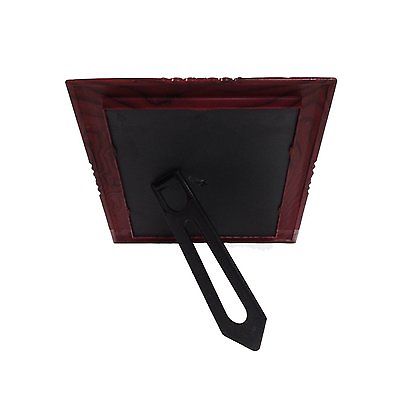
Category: table